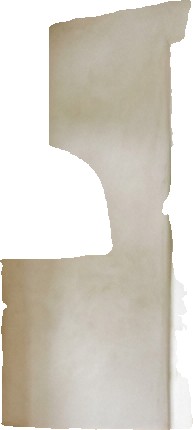
Surface category: wall